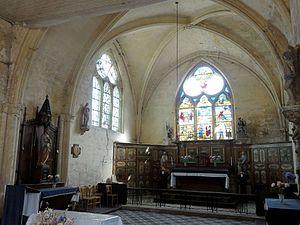
Chœur.
L'église Saint-Martin est une église catholique paroissiale située à Cramoisy, dans le département de l'Oise, en France. Elle possède un clocher roman de deux étages, qui remonte au tout début du XIIᵉ siècle.